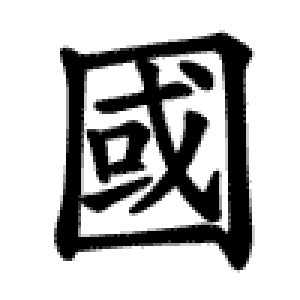
Kinesisk (sproggruppe)
Korrekt rækkefølge og stregretning ved skrivning af kinesiske tegn følger bestemte regler.
Kinesisk er en sproggruppe i den sino-tibetanske sprogfamilie, hvor mandarin er det sprog eller den dialekt der har flest sprogbrugere.